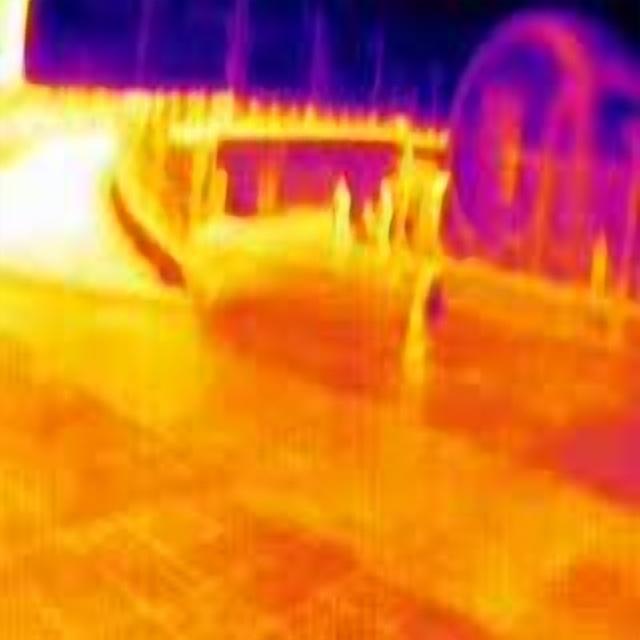
Detected objects:
label: person
label: person
label: person
label: person
label: person